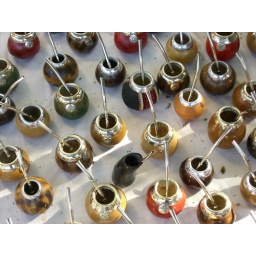
mate cups in street market